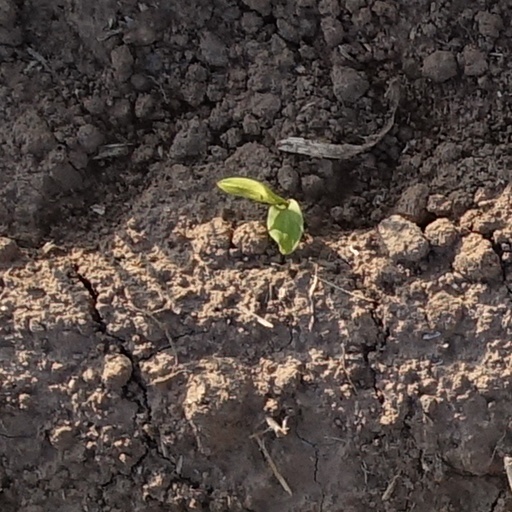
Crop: wheat